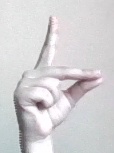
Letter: ta